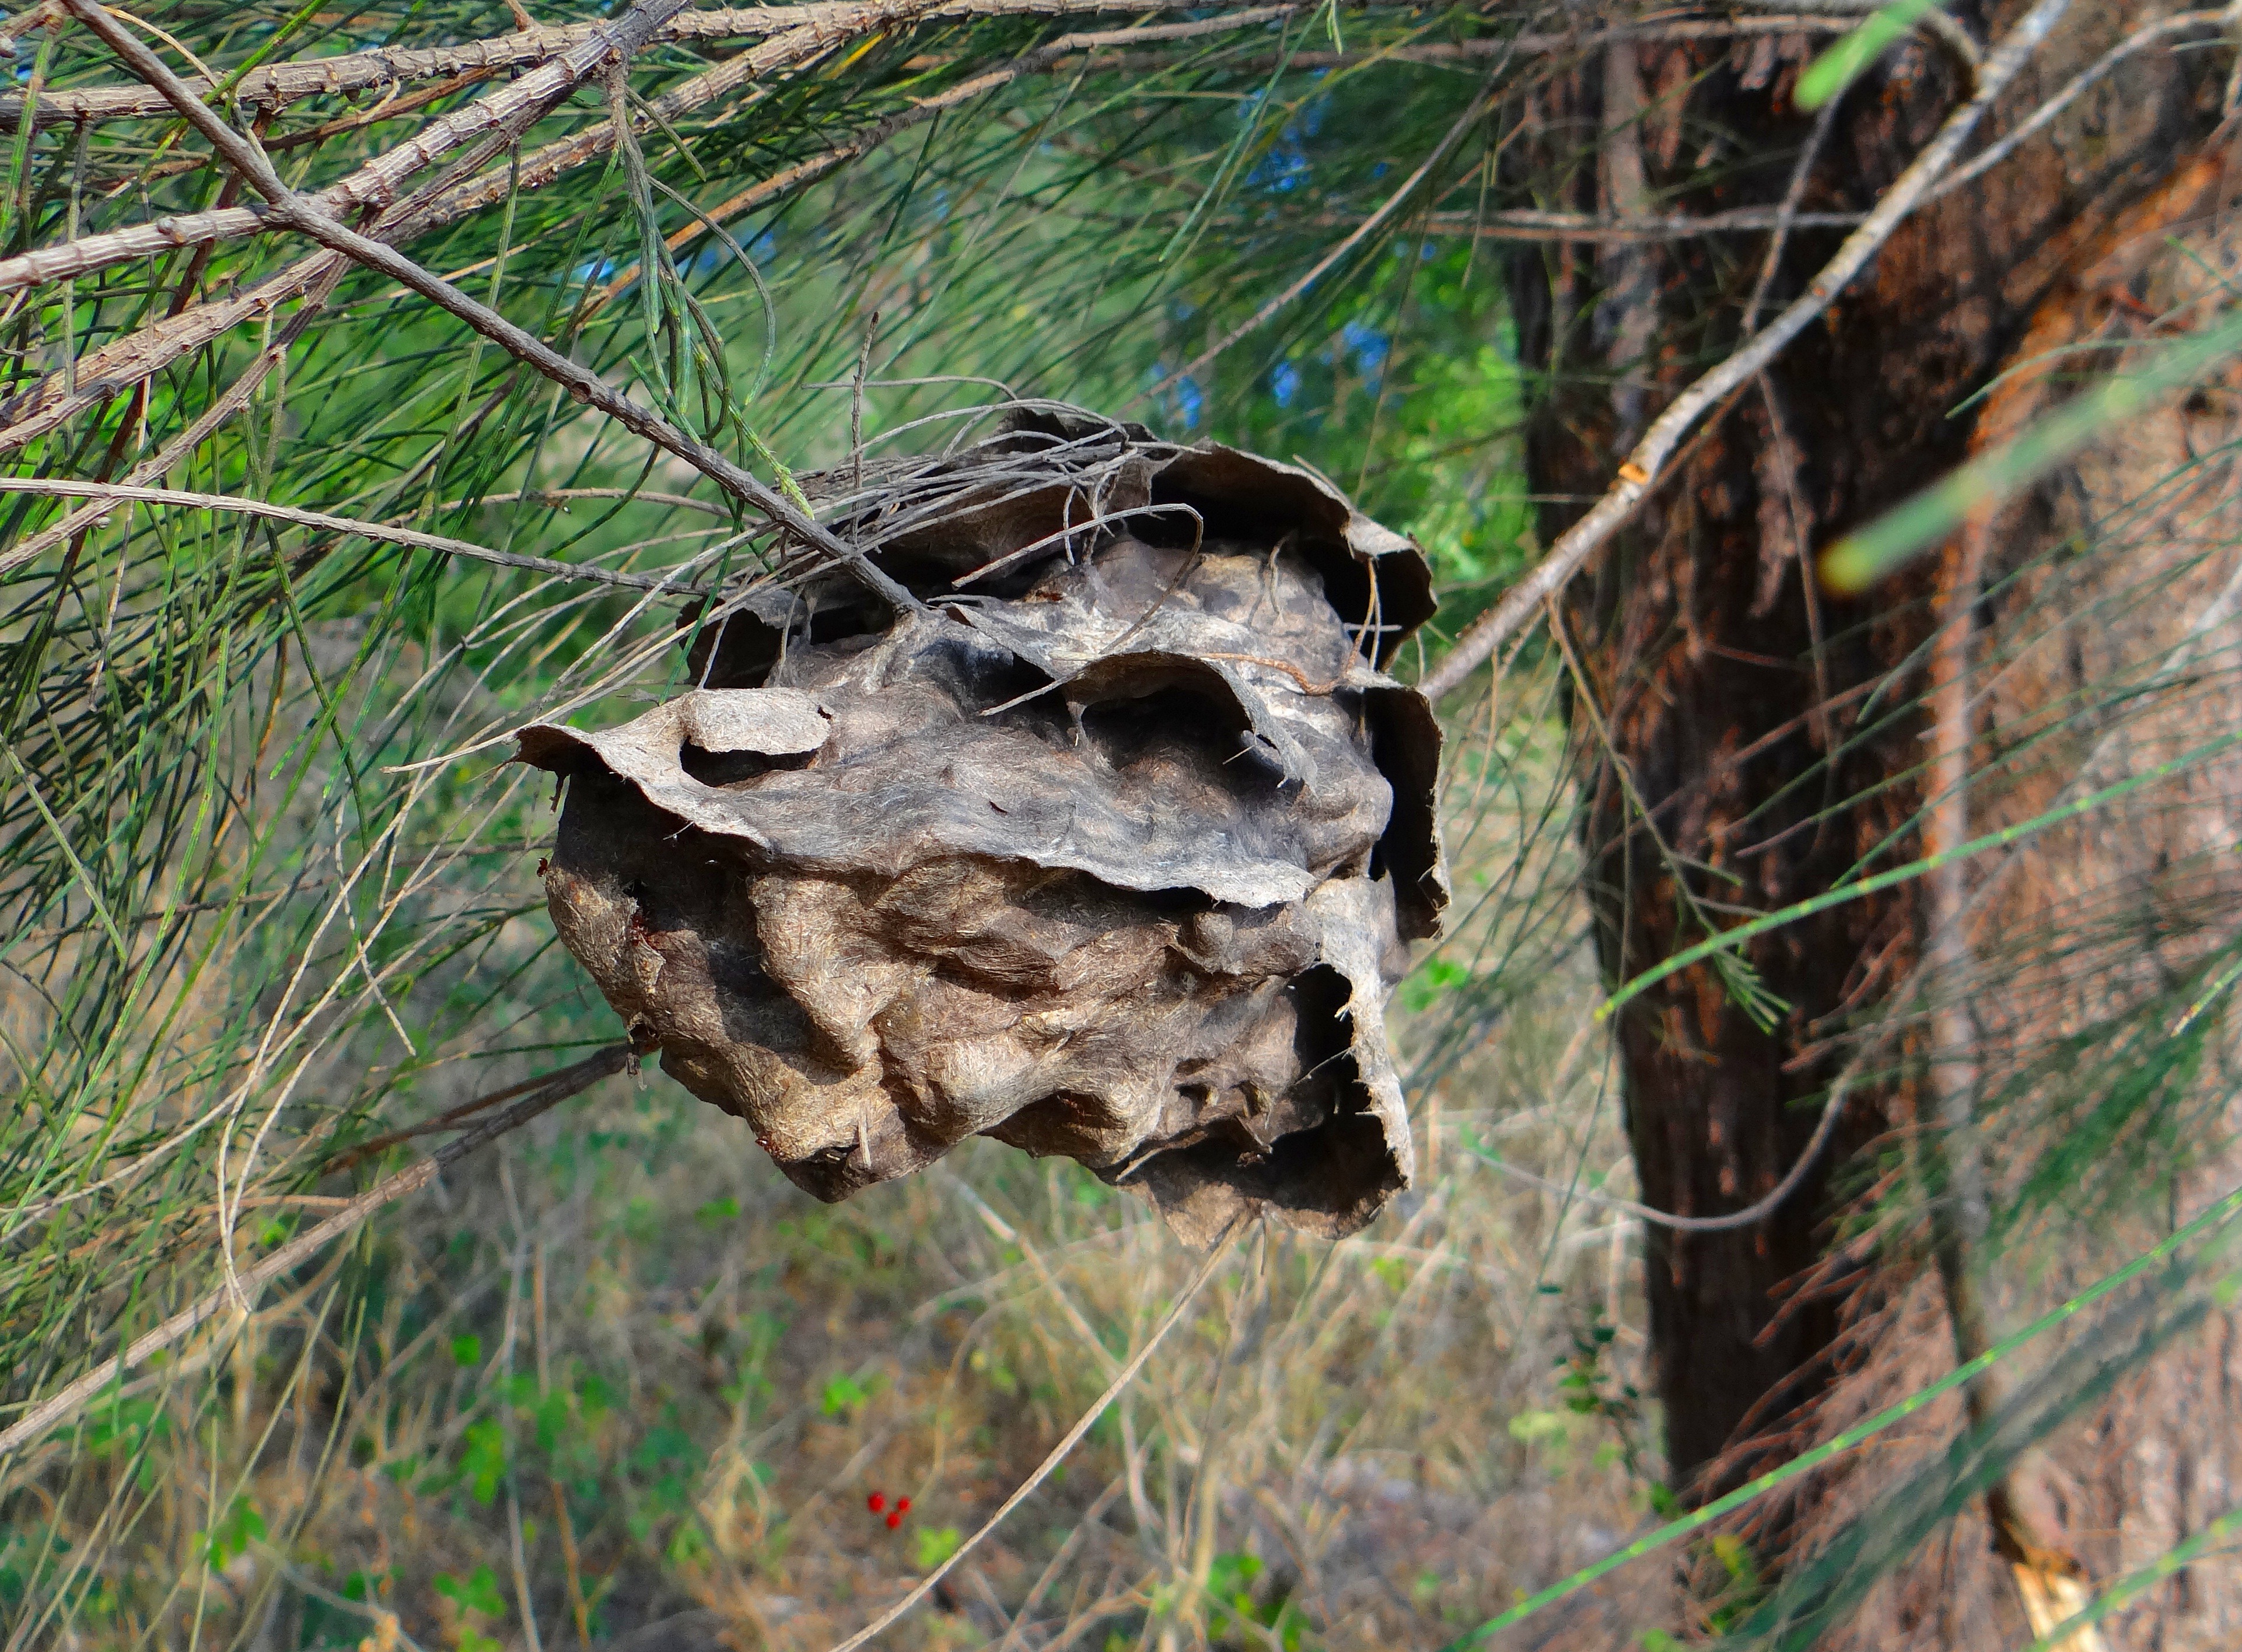
tree, nature, forest, wood, trunk, seaside, wildlife, fauna, twig, leaves, fungus, india, woodland, tree stump, habitat, nest, karwar, ant nest, casuarina tree